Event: Nepal Earthquake
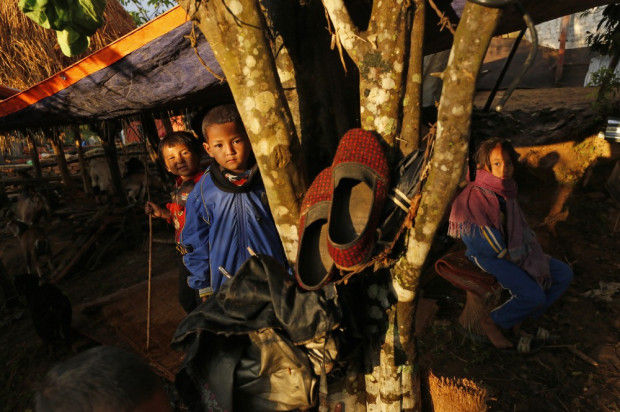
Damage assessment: no_damage